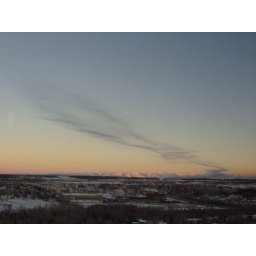
a cloud trails off into the sky over downtown anchorage